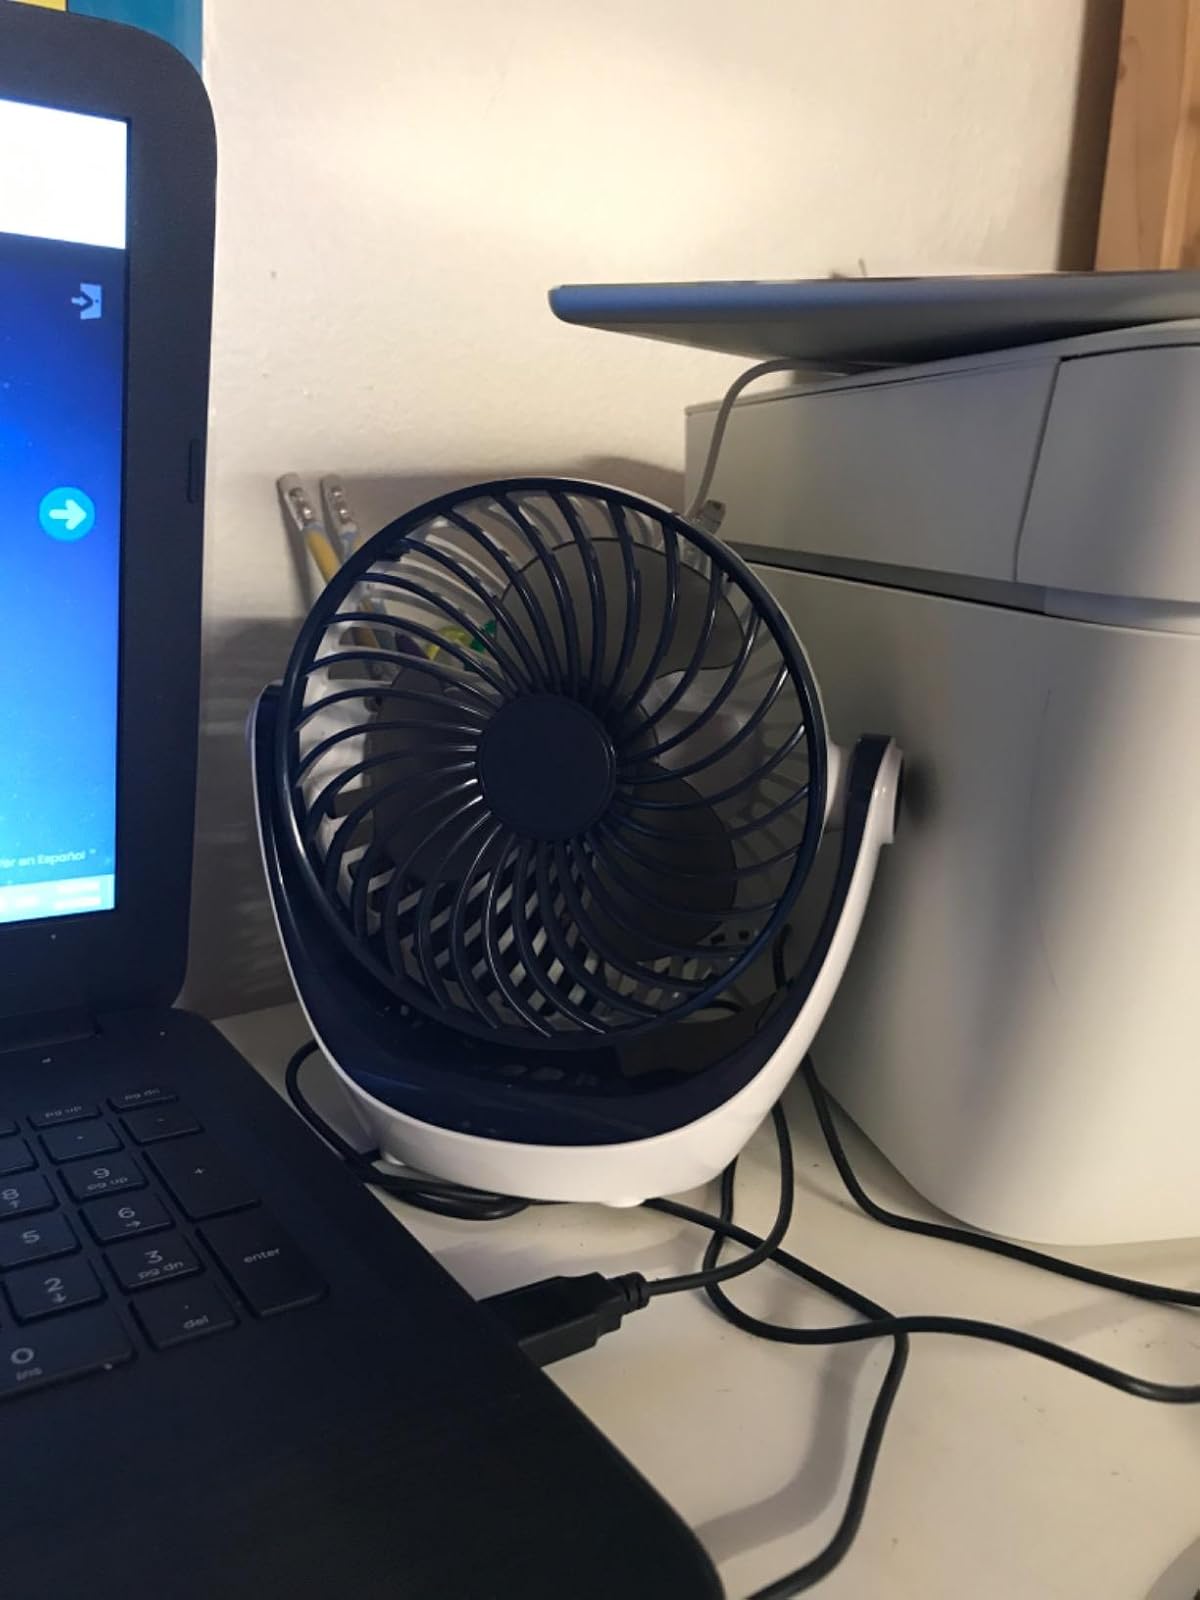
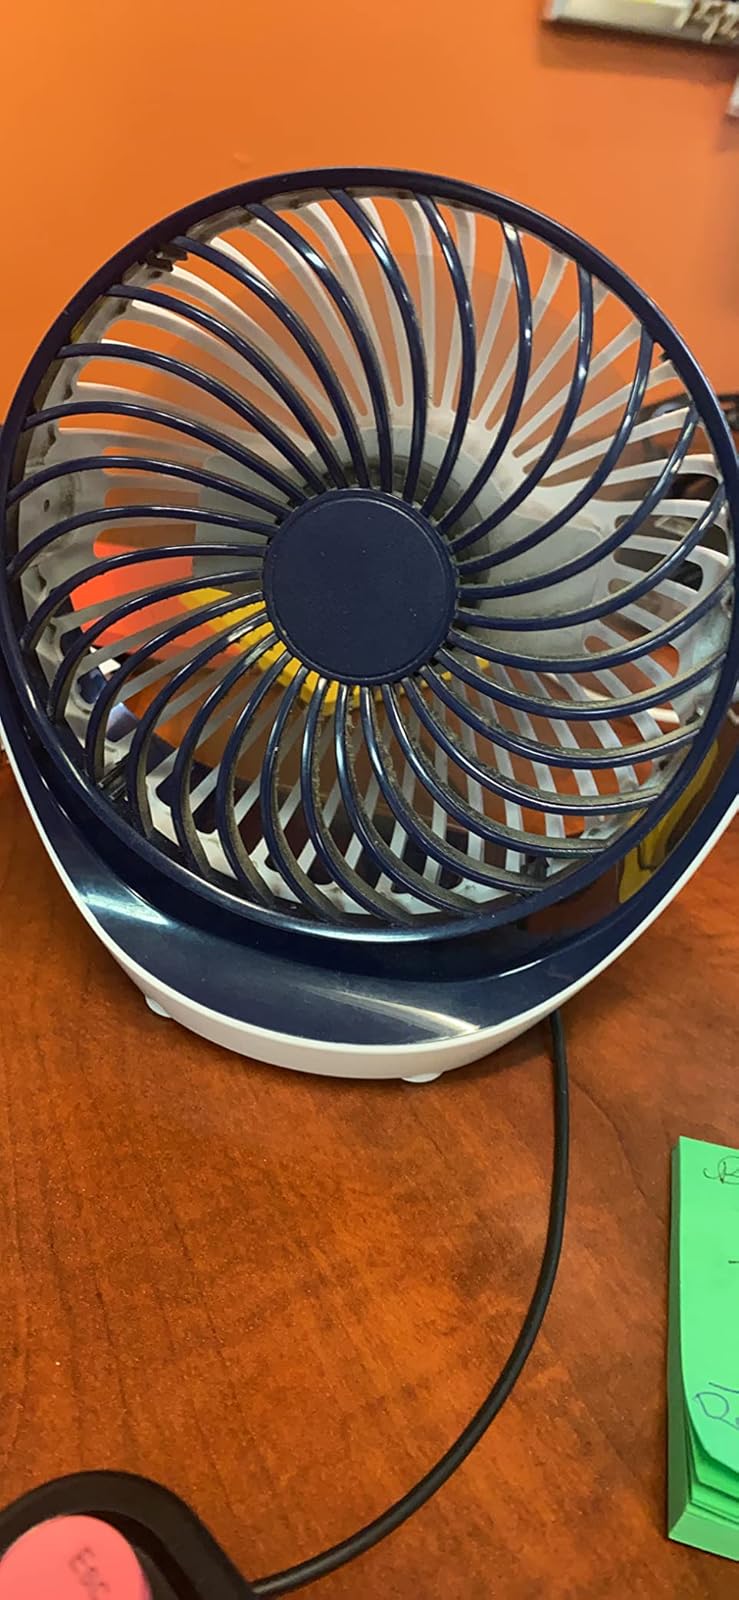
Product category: fan
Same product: yes